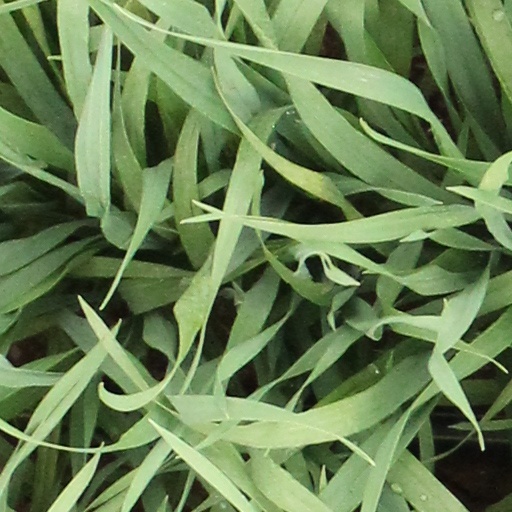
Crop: wheat